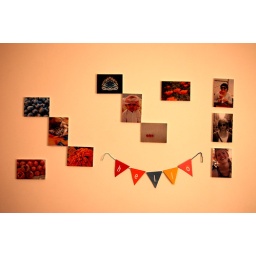
All photos by me except the black and white by Kevin Dorn.